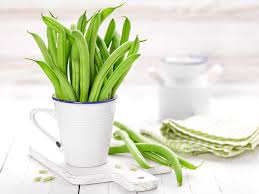
Yemek: taze_fasulye